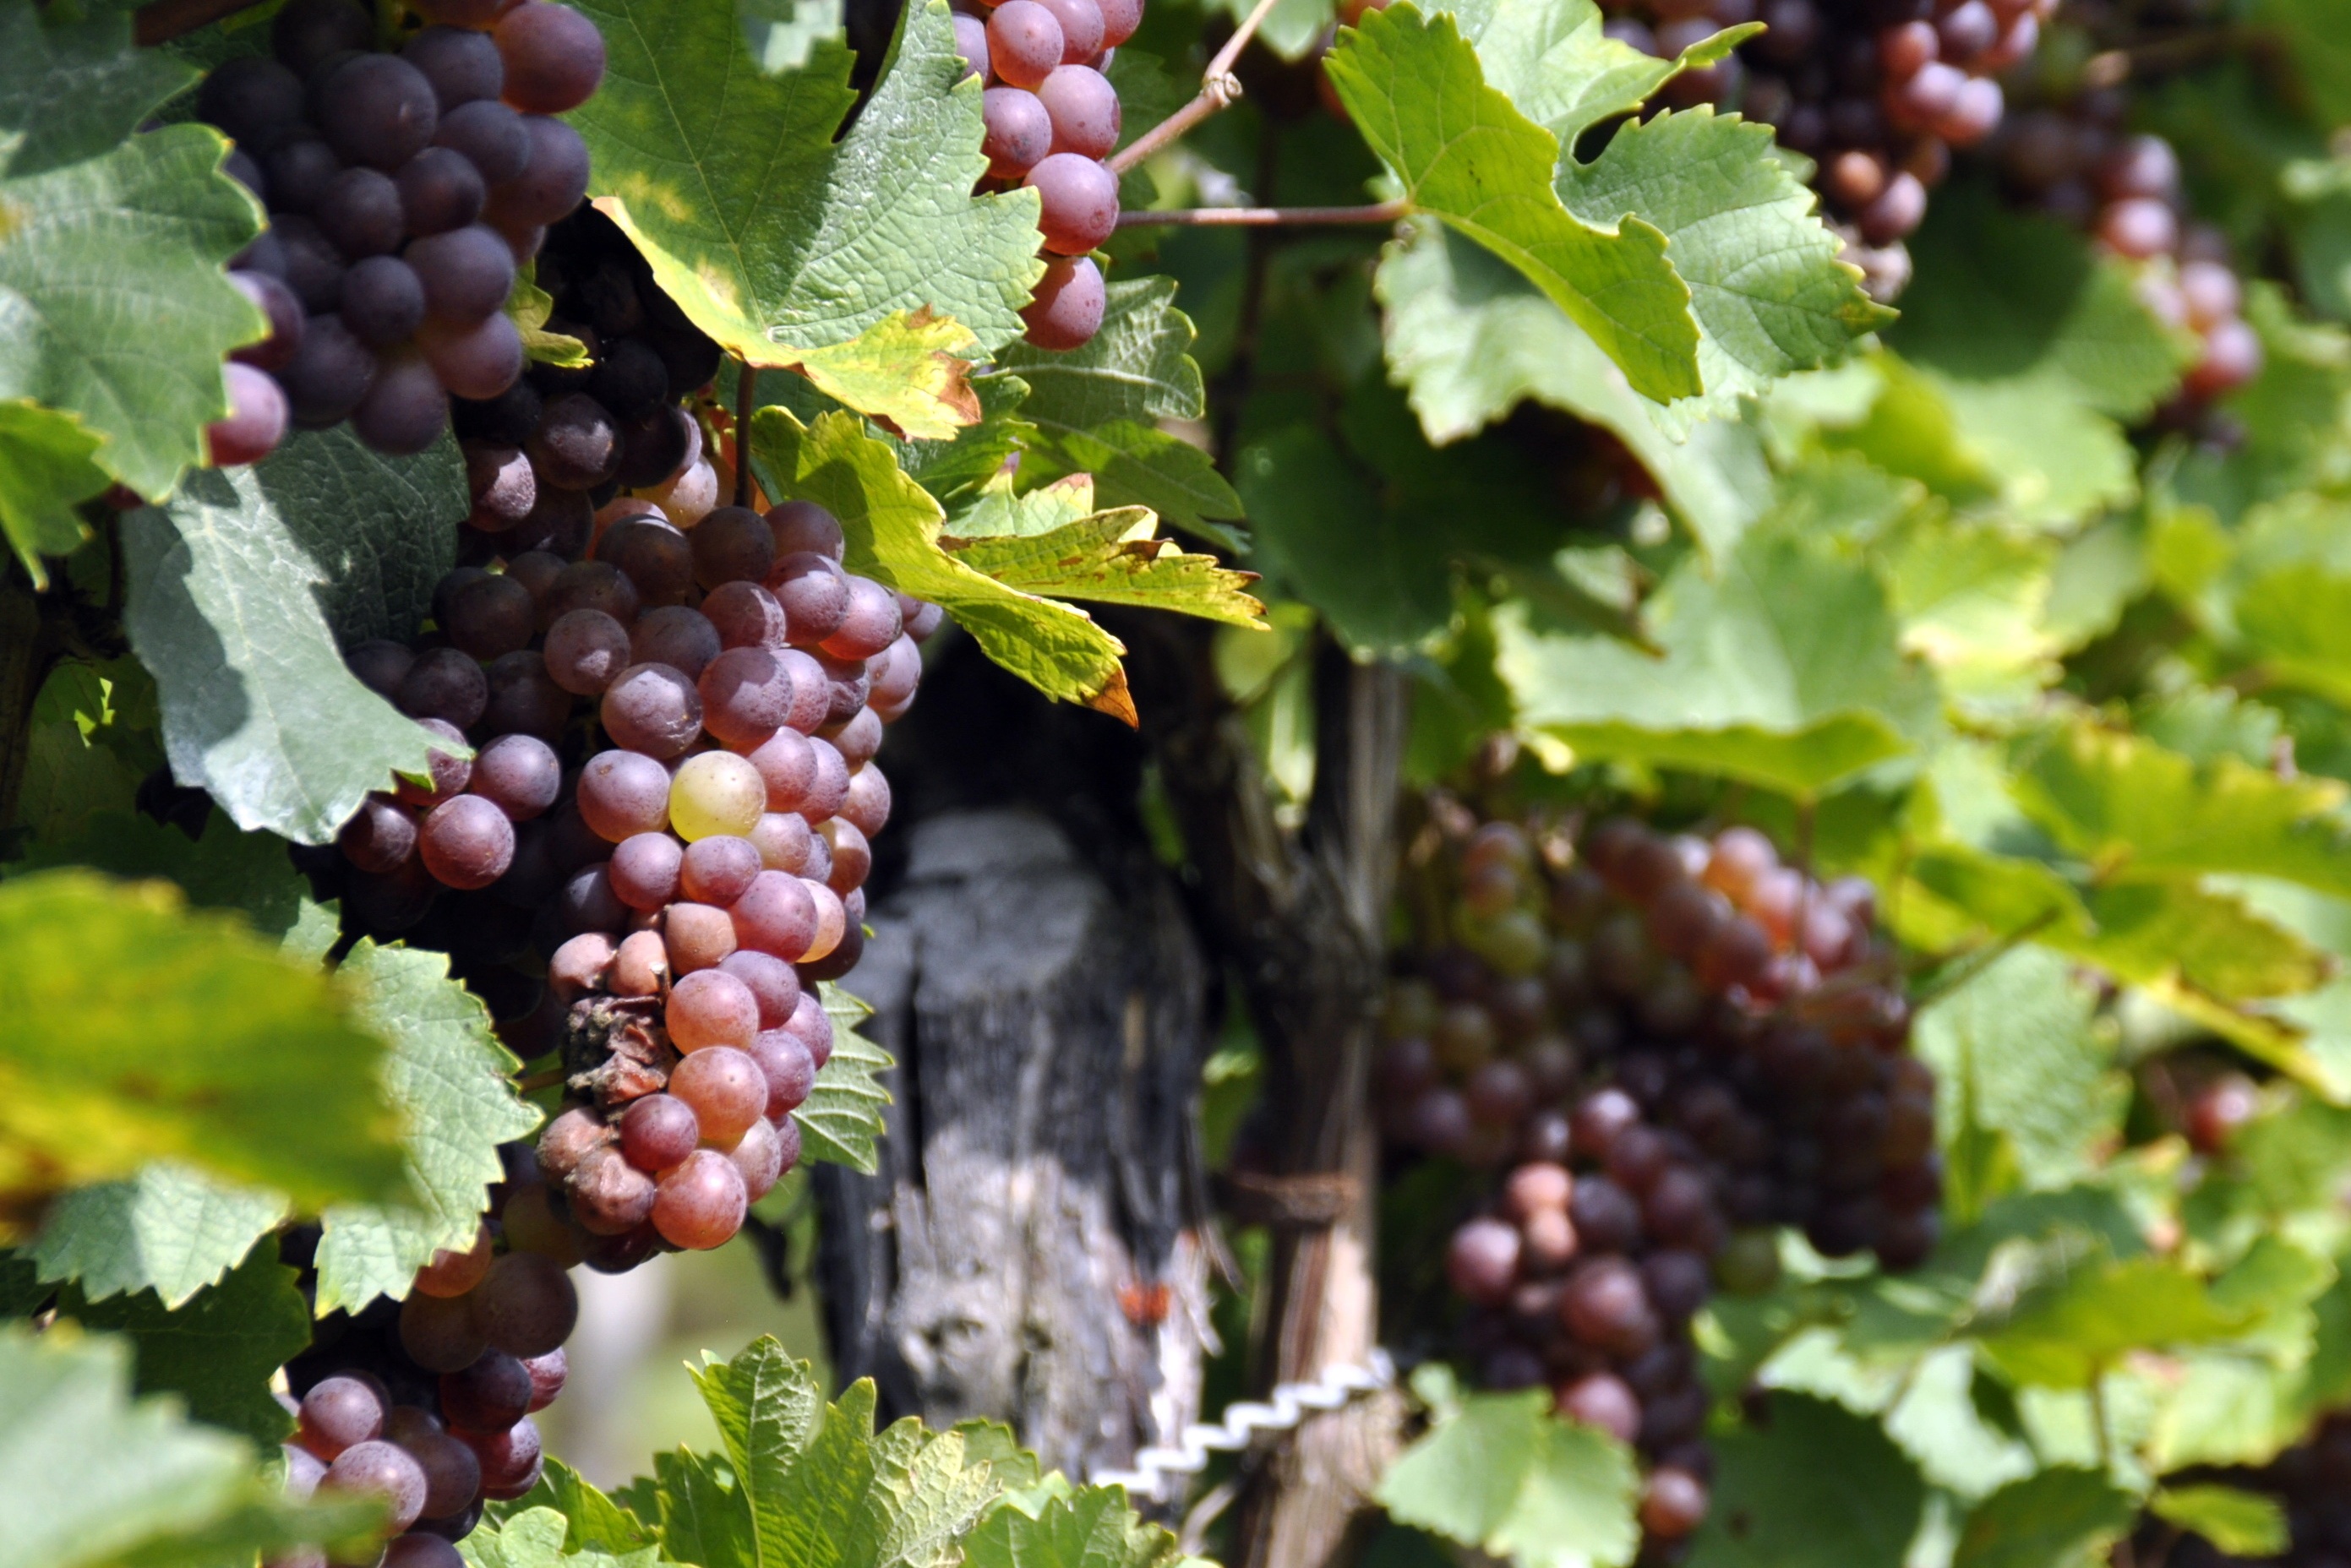
plant, grape, vineyard, vintage, fruit, berry, flower, food, produce, autumn, agriculture, blackberry, shrub, grapes, flowering plant, vitis, currant, land plant, grapevine family, zante currant